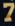
Number: 7